Margaret Leischner

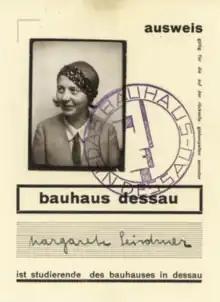
Leischner's student ID from the Bauhaus in Dessau

Margaret Leischner RDI (April 15, 1907, in Bischofswerda as Frida Margarete Leischner – May 18, 1970, in Maplehurst, West Sussex, United Kingdom) was a British-German textile designer and educator. A former student at the Bauhaus, she was named Royal Designer for Industry (RDI) in 1969.